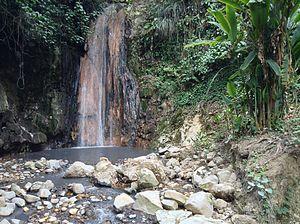
Les chutes d'eau du jardin botanique de Ste Lucie